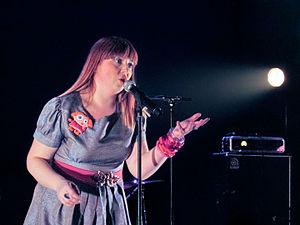
Luce en concert à l'Espace Culturel de Rombas le 3 mars 2012
Luce, de son vrai nom Lucie Brunet, née le 28 janvier 1990 à Perpignan, est une chanteuse française.